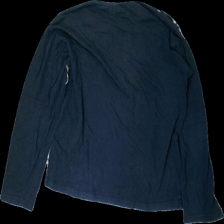
View: back
Type: Top
Category: Men
Brand: Not in the list
Colors: Black, Beige, White
Material: 100% Cotton
Pattern: Other
Cut: Regular, C-collar
Size: XS
Season: All
Damage: damaged print
Damage location: top center
Price range: <50
Recommended usage: Export
Description: black longsleeve top with print
Comment: washed out